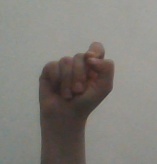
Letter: fa